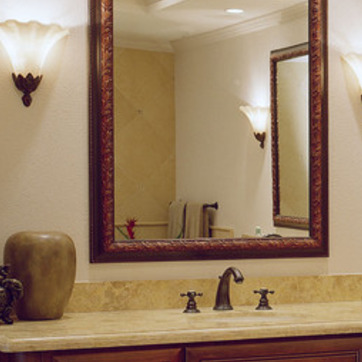
Material: mirror